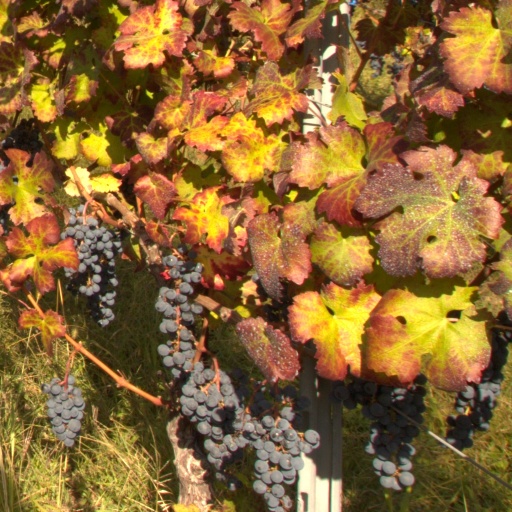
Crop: grape